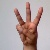
The image shows a hand gesture representing the letter 'W' in Indian Sign Language.